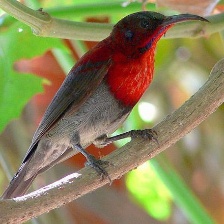
Species: CRIMSON SUNBIRD
Scientific name: AETHOPYGA SIPARAJA